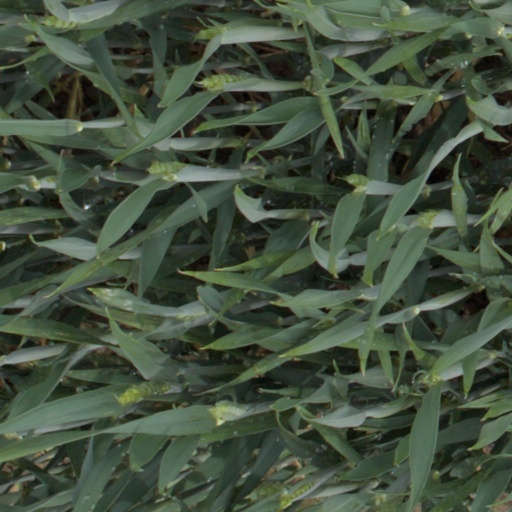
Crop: wheat